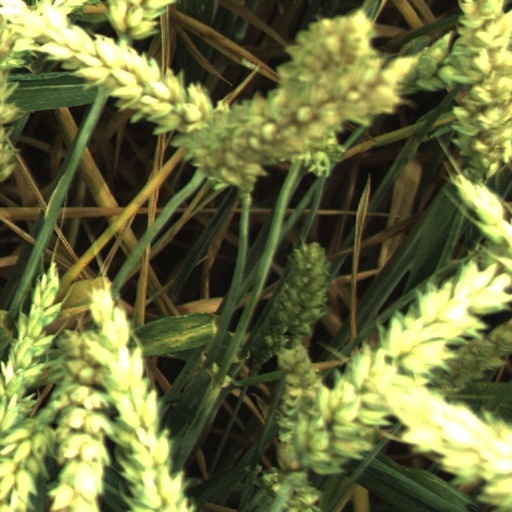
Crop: wheat